Matteo Rosso Orsini (cardinal)

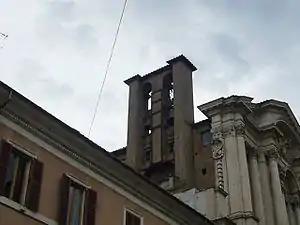
S. Maria in Portico

Matteo Rosso was the son of Gentile Orsini, Lord of Mugnano, Penna, Nettuno and Pitigliano, who was the son of Matteo Rosso Orsini, "Il Grande" (1178-1246). Matteo's mother was named Costanza. He had two older male siblings, Romano (a Dominican) and Bertoldo, and two older female siblings, Perna (who married Pietro Stefaneschi, Lord of Porto, the parents of Cardinal Giacomo Giovanni Gaetani Stefaneschi) and Angela (who married Guastarano de’ Paparoni, Count of Anguillara). He had a younger brother, Orso, and a sister, Elisabetta (who married Roffredo Caetani, Lord of Sermoneta). His uncle was Cardinal Giovanni Gaetano Orsini, who had been made a cardinal in 1244 and who became Pope Nicholas III in 1277.